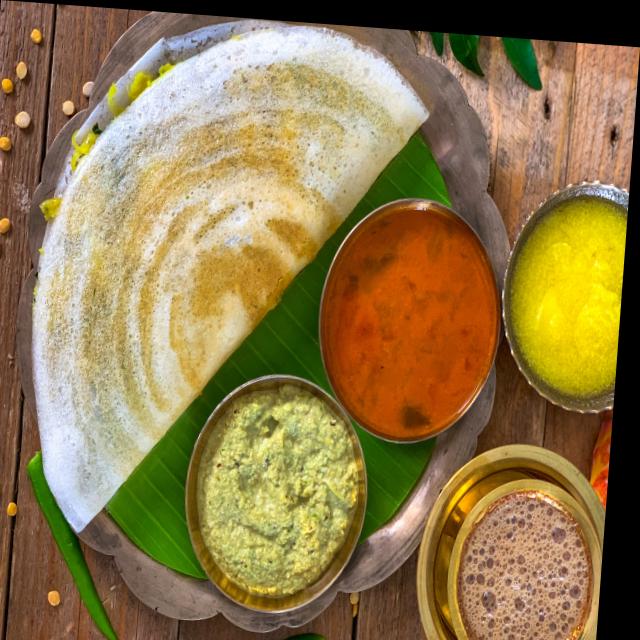
Dish: masala_dosa